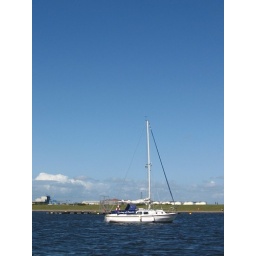
'String of Pearls' sailing on blue Cardiff Bay, underneath a blue sky...Photographed from another boat 'Daffodil' cruising the bay.